Karibib

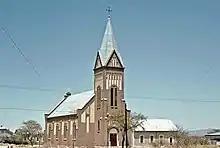
Christ Church, erected 1909/10

Karibib is a town in the Erongo Region of western Namibia. It has 8,434 inhabitants. Karibib is the district capital of the Karibib electoral constituency. It is situated on the Khan River, halfway between Windhoek and Swakopmund on the B2 (Trans-Kalahari Highway), the main road between Walvis Bay and Johannesburg. The town is known for its aragonite marble quarries and the Navachab Gold Mine.